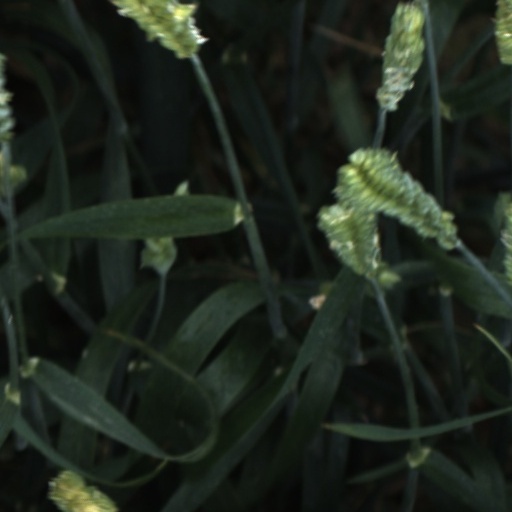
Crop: wheat